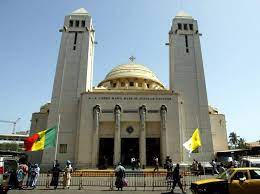
Nataal bii nag jumaa la ju am ñaari sóoroor ak benn xutba ci digg bi. Am na ci bunt bi ñaari "drapeaux". Bi ci gën a fës di "drapeau" senegaal  Am ay "quelques" nit. Am na tamit lu mel ne ay barrières yuñ teg ci bunt bi.